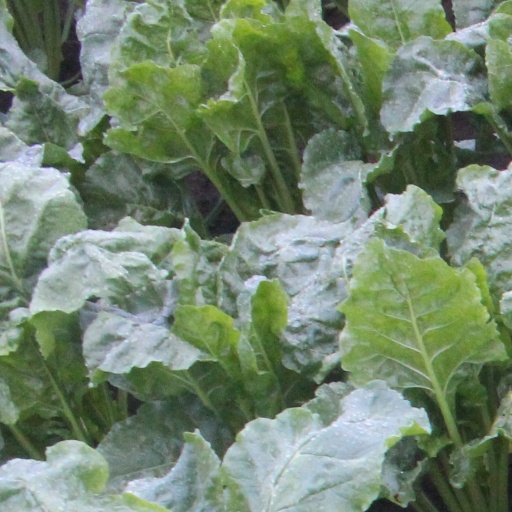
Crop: sugar beet